Bolesław Bierut

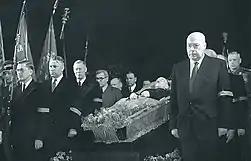
Bierut's funeral bier attended by Józef Cyrankiewicz, Edward Ochab and Aleksander Zawadzki

The 20th Congress of the Communist Party of the Soviet Union deliberated on 14–25 February 1956. Afterwards, Bierut did not return to Poland with the rest of the Polish delegation, but remained in Moscow, hospitalized with bad influenza, which turned into pneumonia and heart complications.